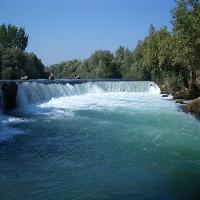
Weather: sun or clear